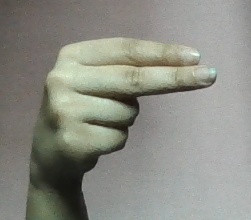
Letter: ain